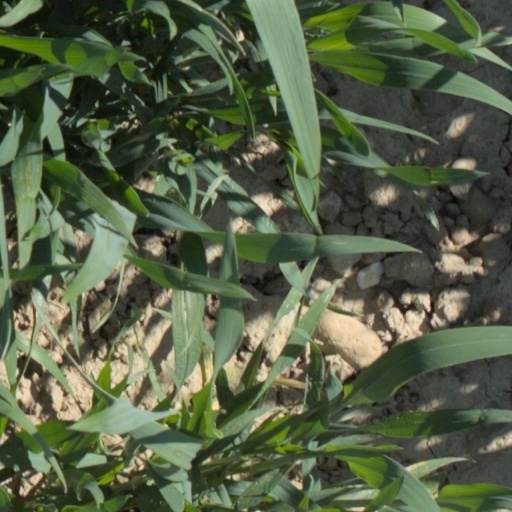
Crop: wheat